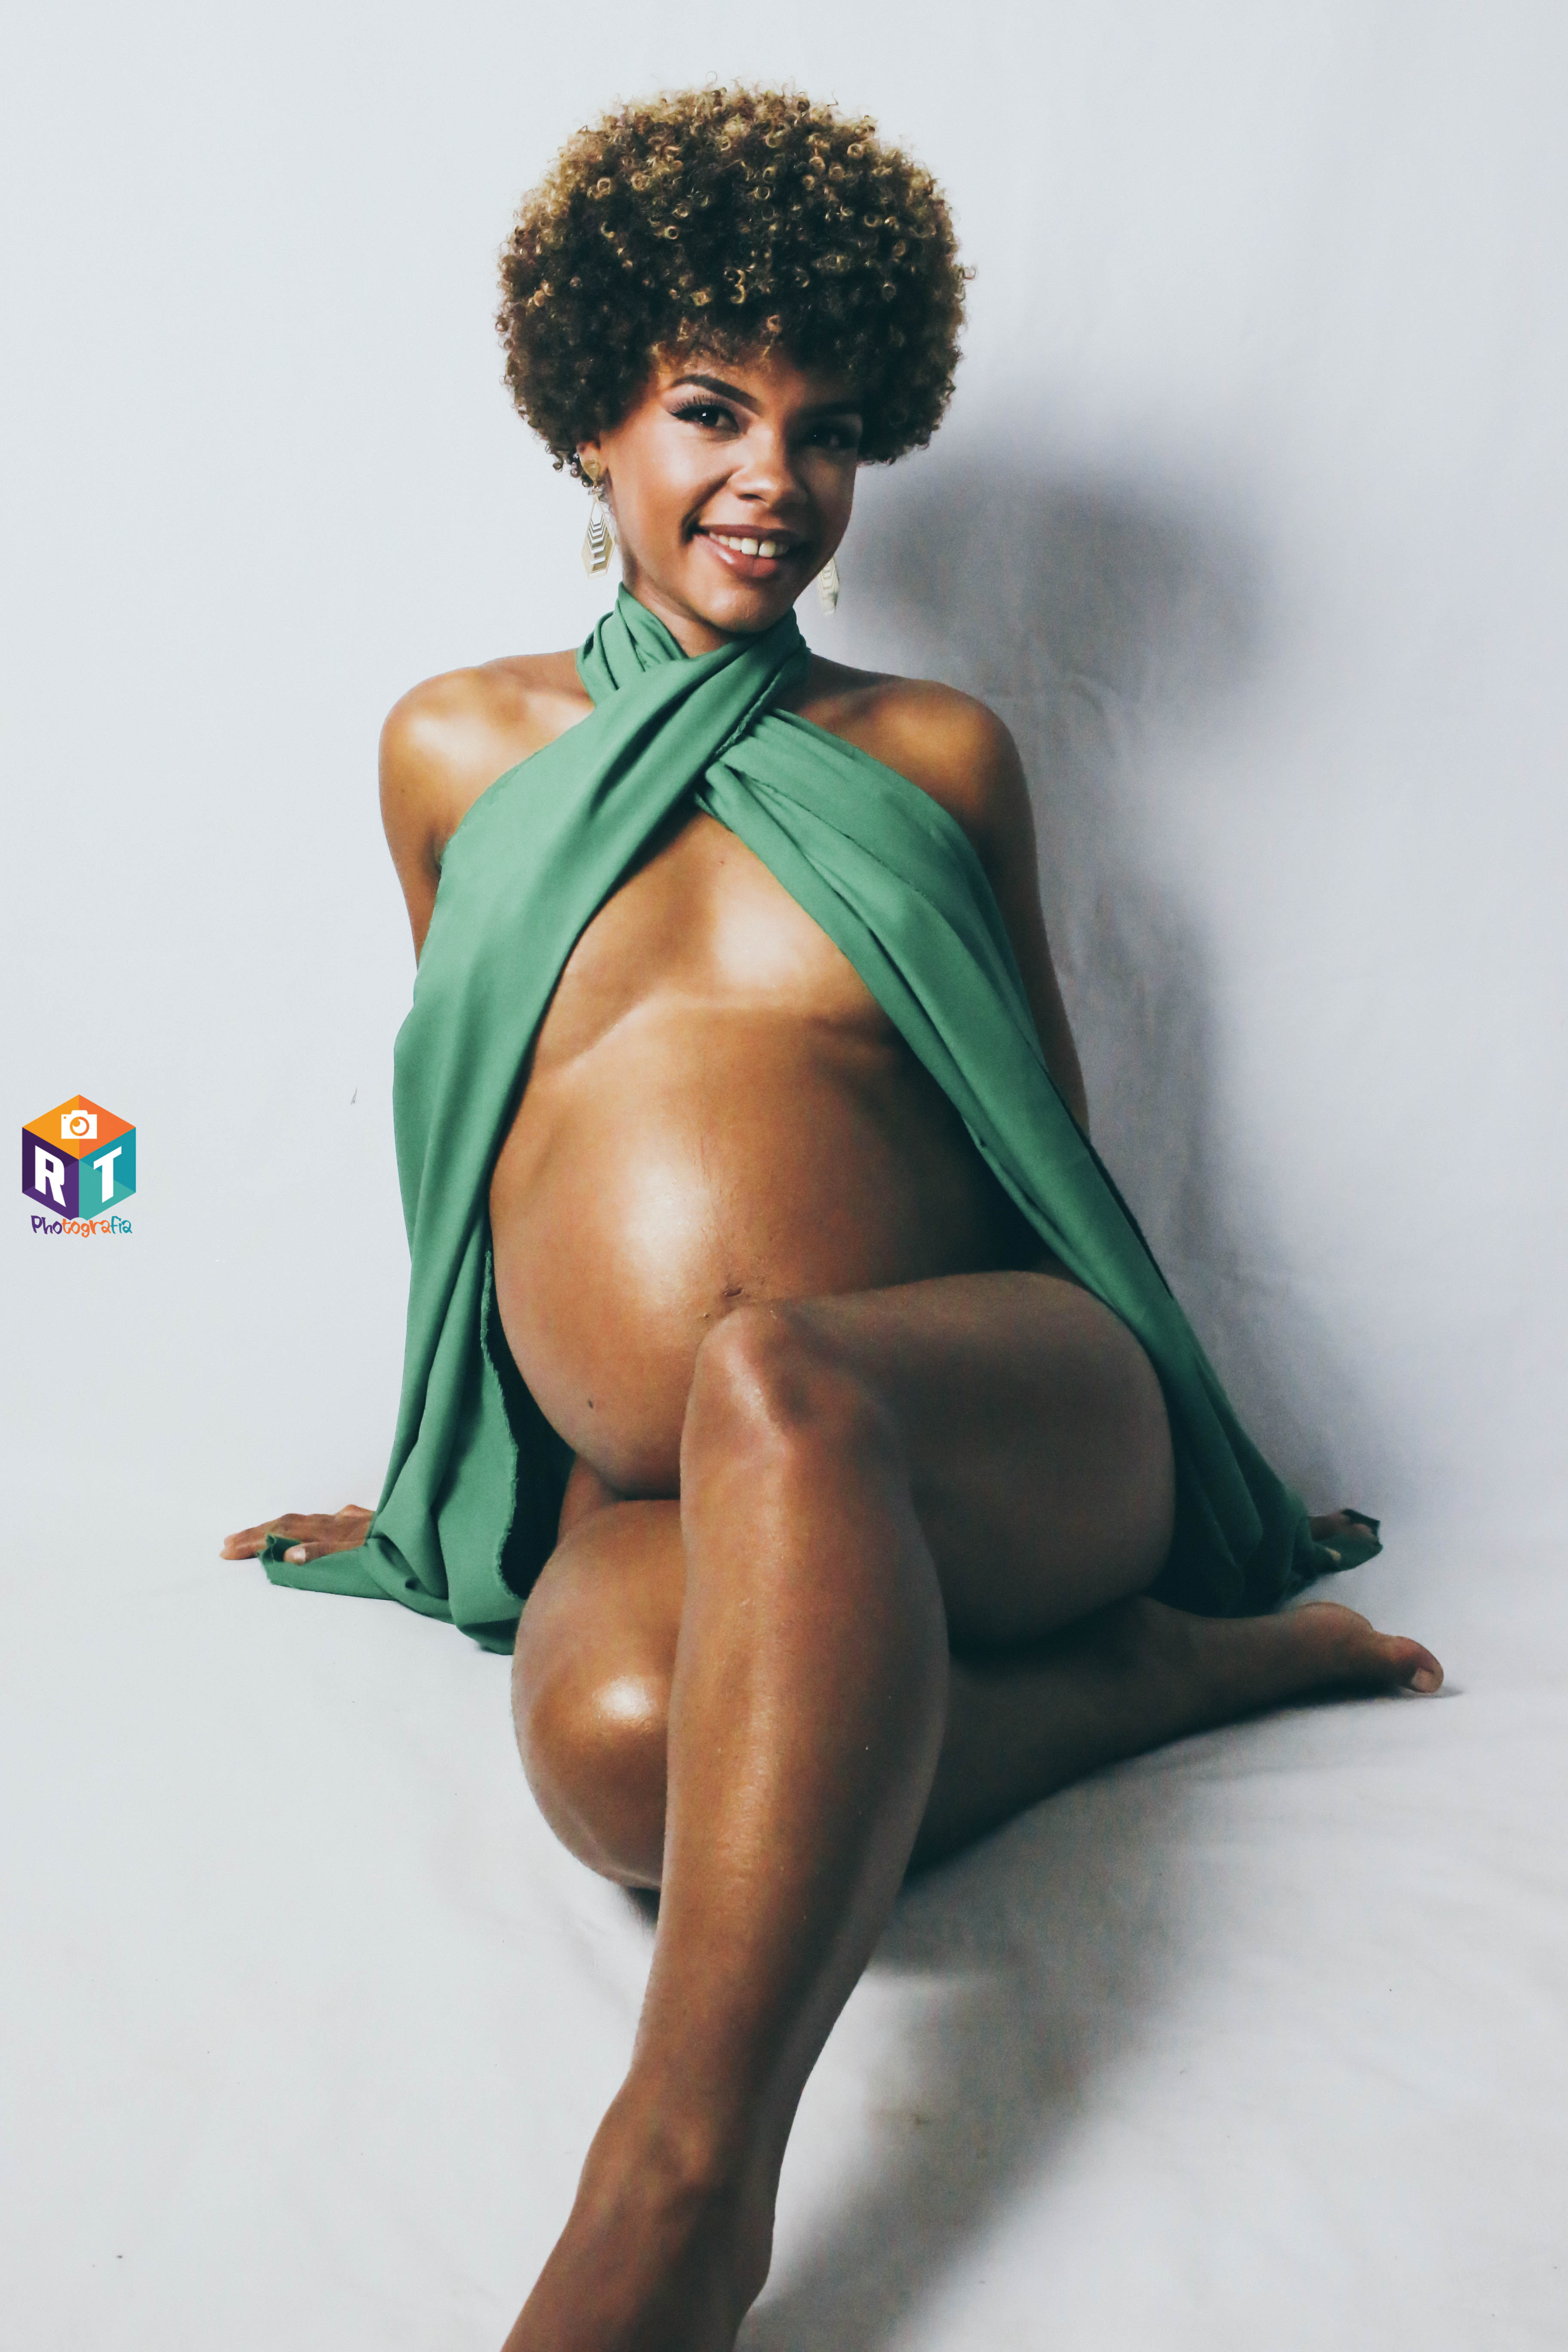
girl, human leg, human, joint, afro, leg, muscle, thigh, black hair, sitting, abdomen, art